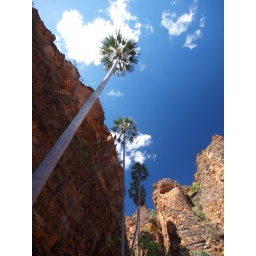
Impressive trees and rocks in Keep River National Park. Great place!